Metro-land

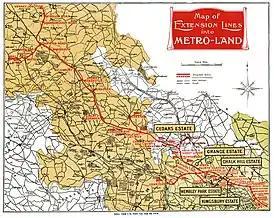
Map of "Metro-land", from the 1924 "Metro-land" booklet published by the Metropolitan Railway

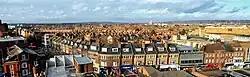
The town of Harrow, referred to as the "capital city" of Metro-land

The Metropolitan Railway was a passenger and goods railway that served London from 1863 to 1933, its mainline heading north from the capital's financial heart in the City to what were to become the Middlesex suburbs. Its first line connected the mainline railway termini at , and King's Cross to the City, and when, on 10 January 1863, this line opened with gas-lit wooden carriages hauled by steam locomotives, it was the world's first underground railway. When, in 1871 plans were presented for an underground railway in Paris, it was called the "Métropolitain" in imitation of the line in London. The modern word metro is a short form of the French word. The railway was soon extended from both ends and northwards via a branch from Baker Street. It reached Hammersmith in 1864, Richmond in 1877 and completed the "Inner Circle" in 1884, but the most important route became the line north into the Middlesex countryside, where it stimulated the development of new suburbs. Harrow was reached in 1880, and the line eventually extended as far as in Buckinghamshire, more than from Baker Street and the centre of London. From the end of the 19th century, the railway shared tracks with the Great Central Railway route out of .